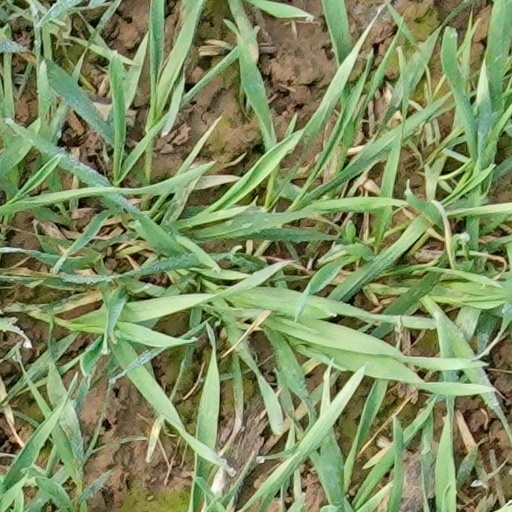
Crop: wheat